Arceuthobium pusillum

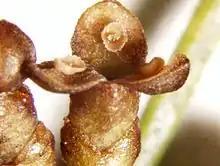
Macro picture of "Arceuthobium pusillum" male flowers

Eastern dwarf mistletoe parasitizes several genera of conifers including spruces, pines, firs and larches.